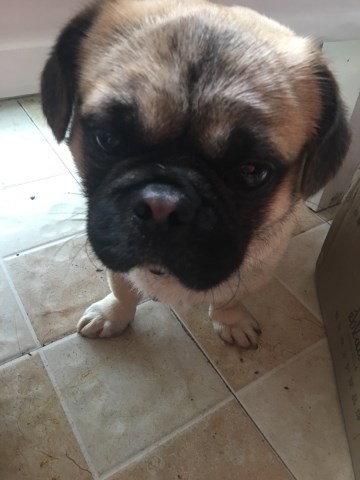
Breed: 798-n000130-pug